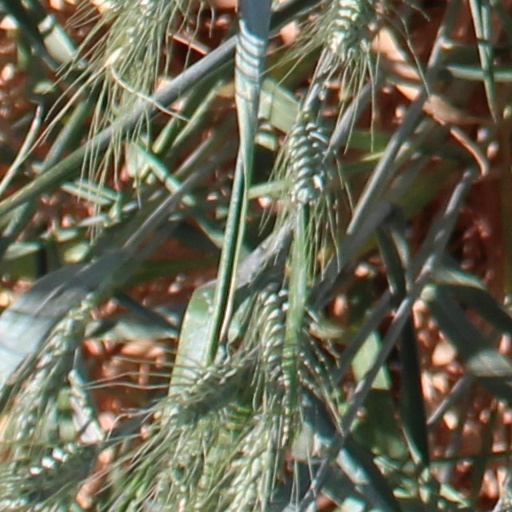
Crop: wheat